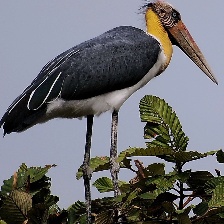
Species: LESSER ADJUTANT
Scientific name: LEPTOPTILOS JAVANICUS
ImageNet parent category: white_stork